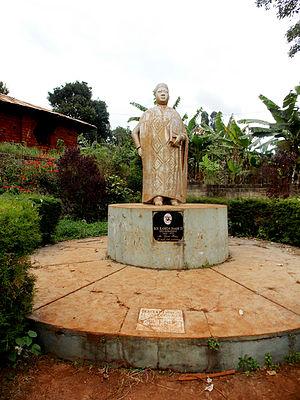
Statue de celui qui a été considéré comme le plus grand ou emblématique roi des Bandjoun KAMGA Joseph II (Fo MBASSA) de 1900-1975 This is a photo of a monument in Cameroon identified by the ID OU05
Le Royaume de Djo est un ancien royaume situé dans la Région de l'Ouest du Cameroun actuel. Il fut fondé au XVIᵉ siècle par le Roi Notuegom Ier. Le Royaume s'étendait sur la majorité de ce qui est aujourd'hui appelé Khoug-Khi. Le siège du pouvoir est situé au Tsa, la capitale.